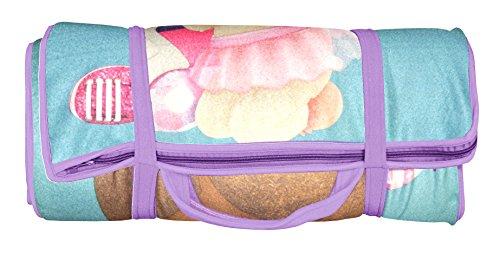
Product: Disney Doc McStuffins Memory Foam Nap Mat
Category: Toys & Games | Sports & Outdoor Play | Slumber Bags
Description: Composed of soft, luxurious memory foam.
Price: $27.65
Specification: ProductDimensions:52x20.5x0.5inches|ItemWeight:2pounds|ShippingWeight:2pounds(Viewshippingratesandpolicies)|DomesticShipping:ItemcanbeshippedwithinU.S.|InternationalShipping:ThisitemcanbeshippedtoselectcountriesoutsideoftheU.S.LearnMore|ShippingAdvisory:Thisitemmustbeshippedseparatelyfromotheritemsinyourorder.Additionalshippingchargeswillnotapply.|ASIN:B00QZ2NV30|Itemmodelnumber:NK318850|Manufacturerrecommendedage:36months-8years